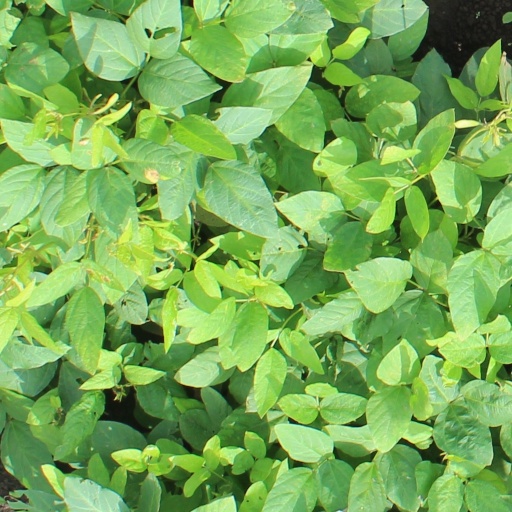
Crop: soybean